Samuel Henry Strong

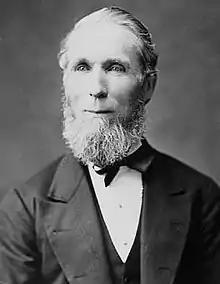
Liberal Prime Minister Alexander Mackenzie appointed Strong to the Court despite Strong's conservative leaning and close friendship with John A. Macdonald.

In April 1875, Parliament passed the "The Supreme and Exchequer Court Act", which established both the Supreme Court of Canada and the Exchequer Court. The Supreme Court was initially composed of six justices, each of whom also served individually as a judge of the newly created Exchequer Court. On September 30, 1875, Prime Minister Alexander Mackenzie appointed Samuel Henry Strong as one of the court's five puisne justices. He was sworn in alongside the other appointees by Chief Justice William Buell Richards on November 8, 1875. At 50 years old, Strong was the youngest of the newly appointed Supreme Court.